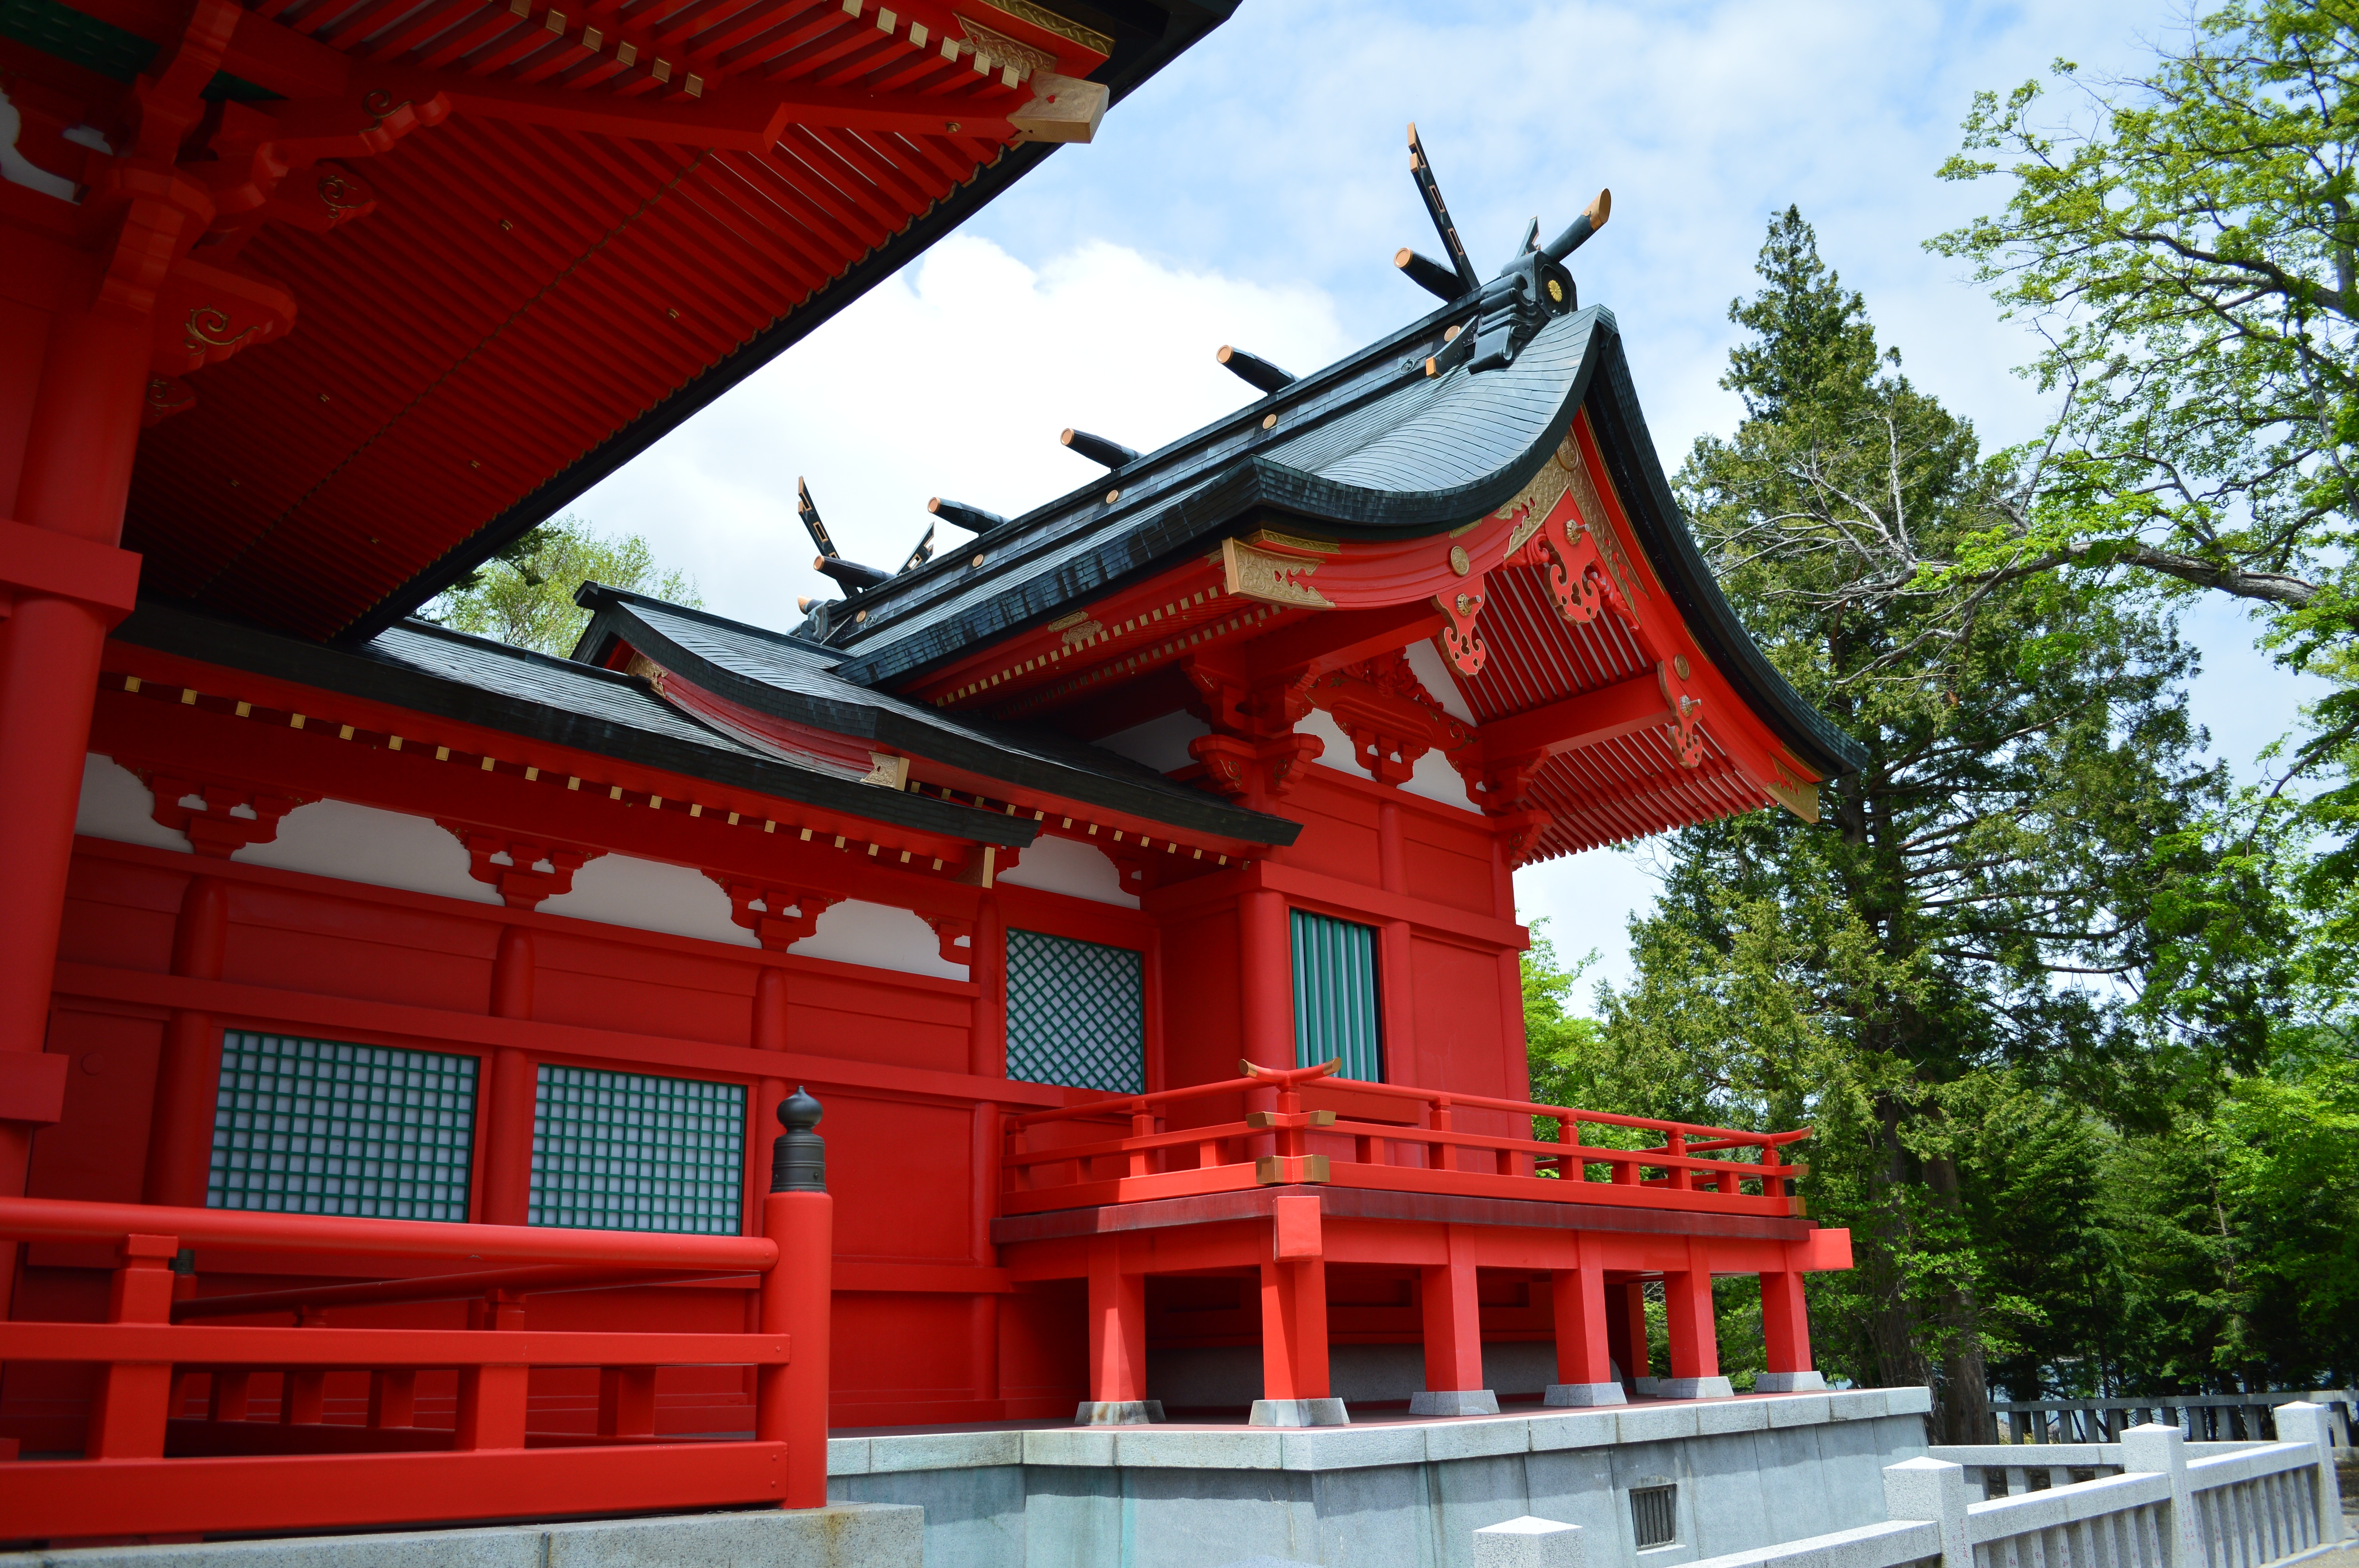
architecture, building, tower, asia, landmark, place of worship, religious, temple, shrine, torii, heritage, chinese architecture, traditional, pagoda, wat, shinto shrine, akagi jinja